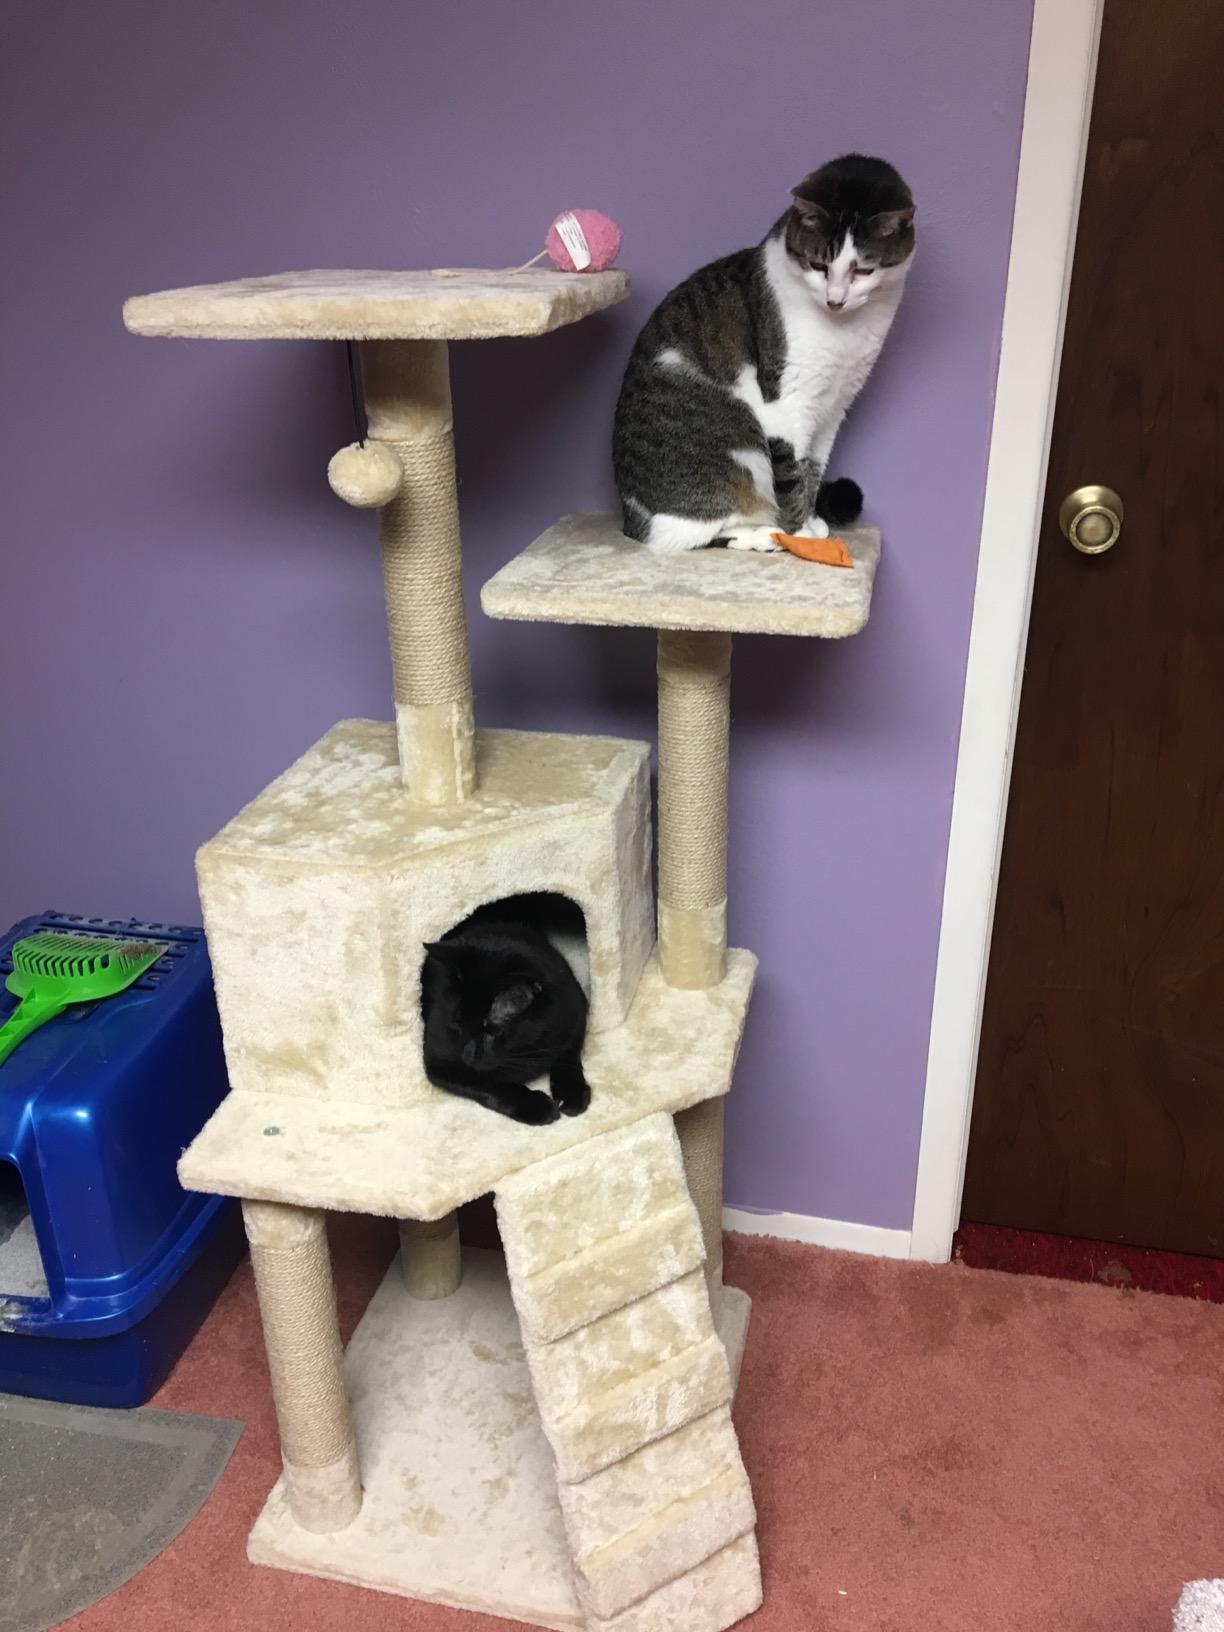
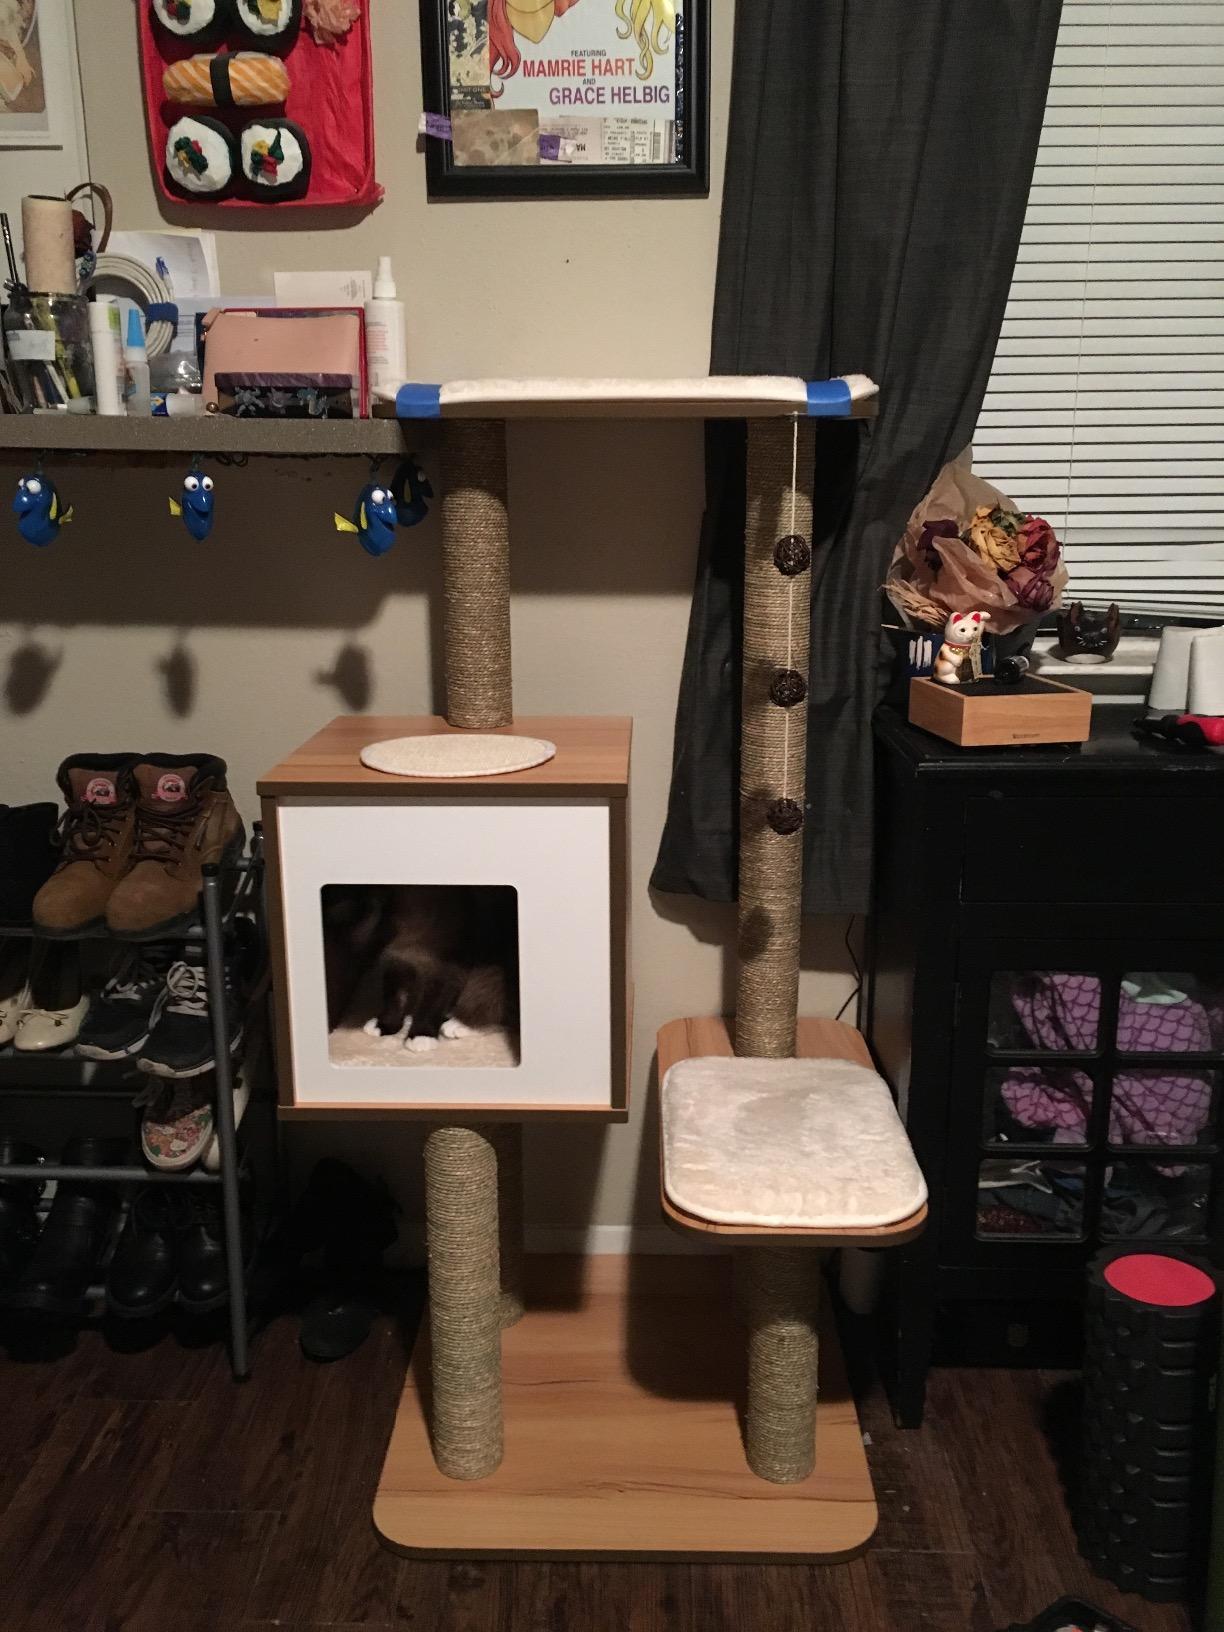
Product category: items_cat tree
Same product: no